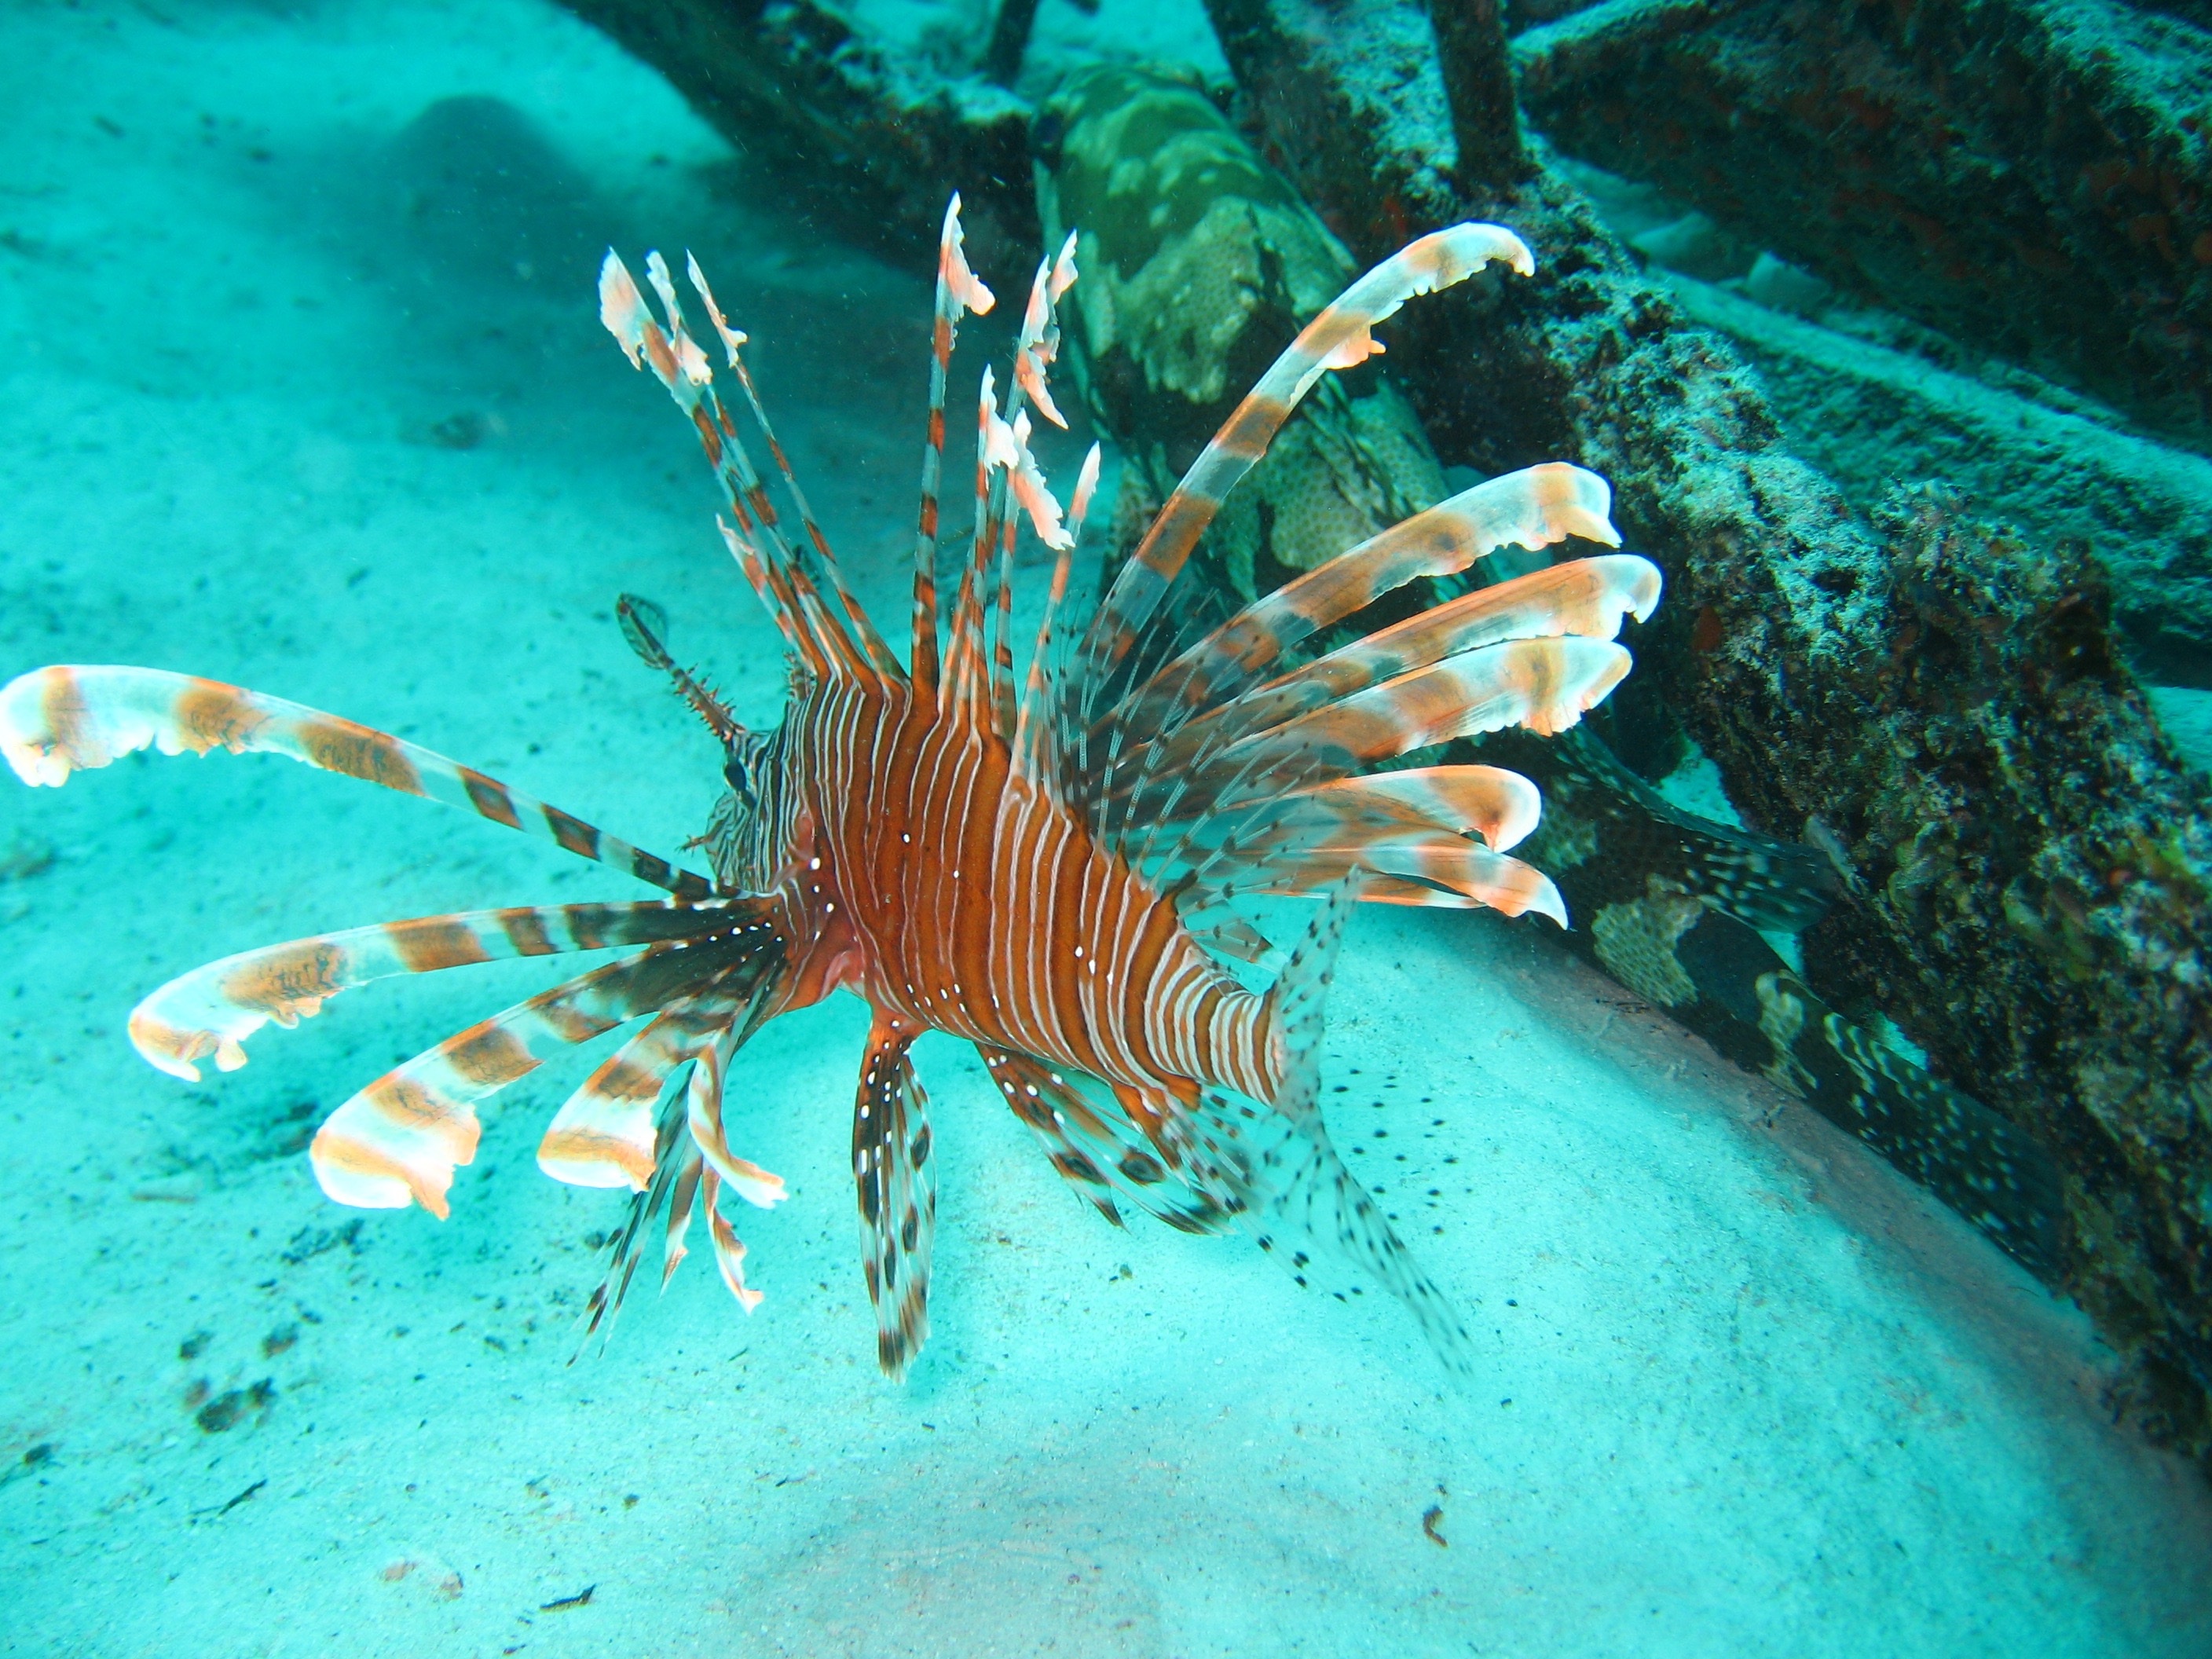
diving, underwater, biology, fish, lionfish, coral, coral reef, reef, scorpionfish, lejonfish, red lionfish, marine biology, coral reef fish, deep sea fish